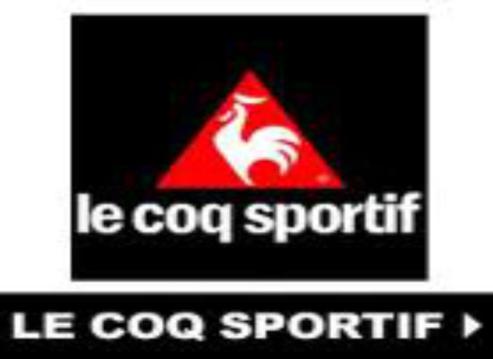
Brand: le coq
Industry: Sports